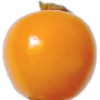
Label: Physalis 1